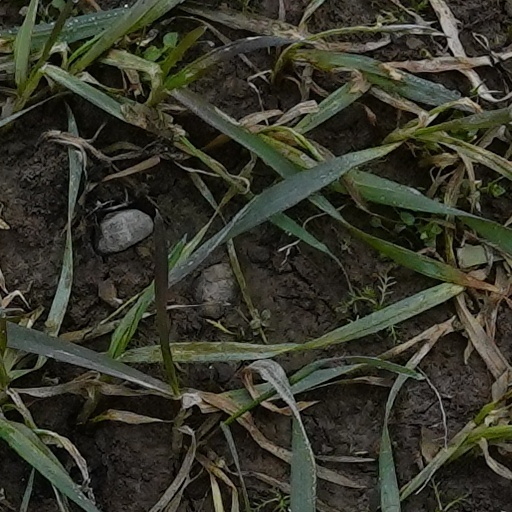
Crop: wheat